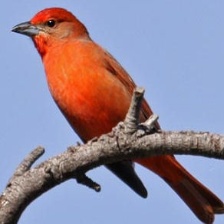
Species: HEPATIC TANAGER
Scientific name: PIRANGA FLAVA